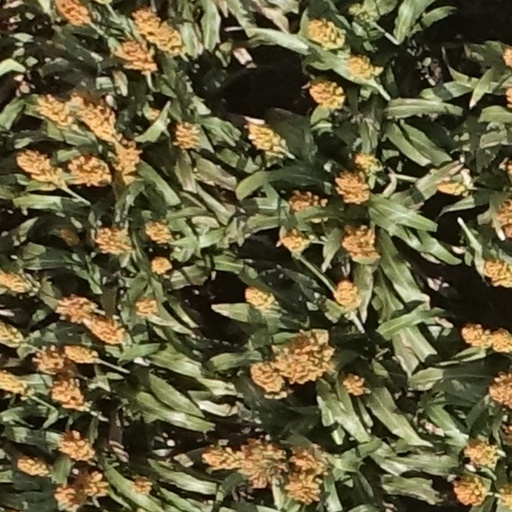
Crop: sorghum